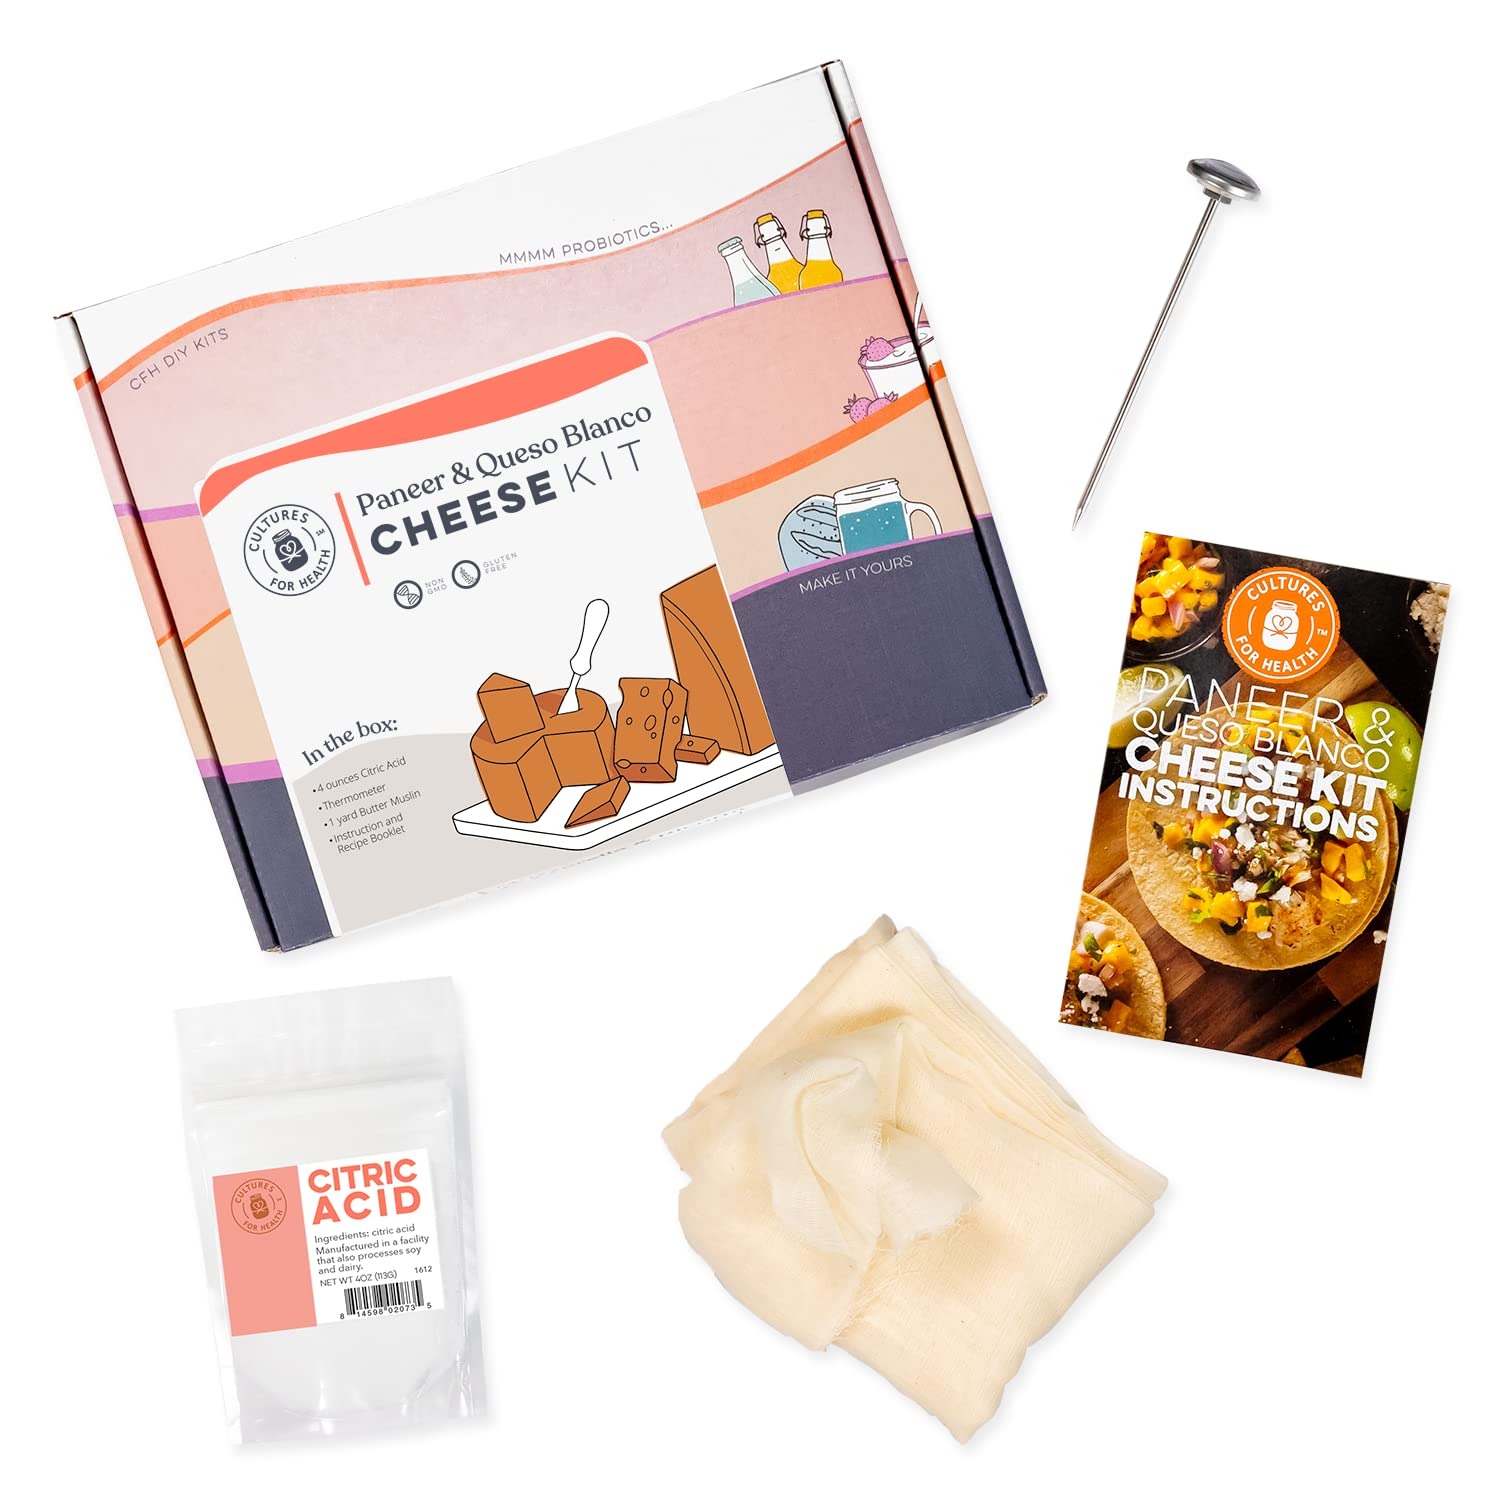
Item Name: Cultures for Health Paneer & Queso Blanco Artisan Cheesemaking Kit | 4 Pieces DIY Kit Includes Citric Acid, Cheesecloth, Cooking Thermometer, & Recipe Booklet | Indian Cottage Cheese & Mexican Cheese
Bullet Point 1: INCLUDES: All the cheese making supplies you need to make your own homemade cheese: 4 oz citric acid powder, 1 yard butter muslin (fine-weave cheese cloth), 1 food thermometer, and our easy-to-follow instruction and recipe booklet.
Bullet Point 2: PANEER: This fresh cheese is one of the easiest and most versatile to make at home. It's full of protein and doesn't melt like other cheeses, so it can be used as a vegetarian meat similar to tofu.
Bullet Point 3: QUESO BLANCO: Also a fresh, non-melting cheese, queso blanco is firm and slightly sweet. It crumbles nicely and thus makes a fantastic taco cheese, salad topping, or garnish for whatever you like.
Bullet Point 4: HEALTH BENEFITS: Cheese you make at home is more natural than store-bought, since you get to control the ingredients—plus, it will contain more live active cultures, promoting stronger gut health.
Bullet Point 5: MAKES GREAT GIFTS: If you're looking for gift ideas, this cheese making kit is sure to impress! Perfect for hobbyists or anyone who likes to cook, whether a beginner or cheesemaking pro.
Value: 9.6
Unit: Ounce

Price: 23.99